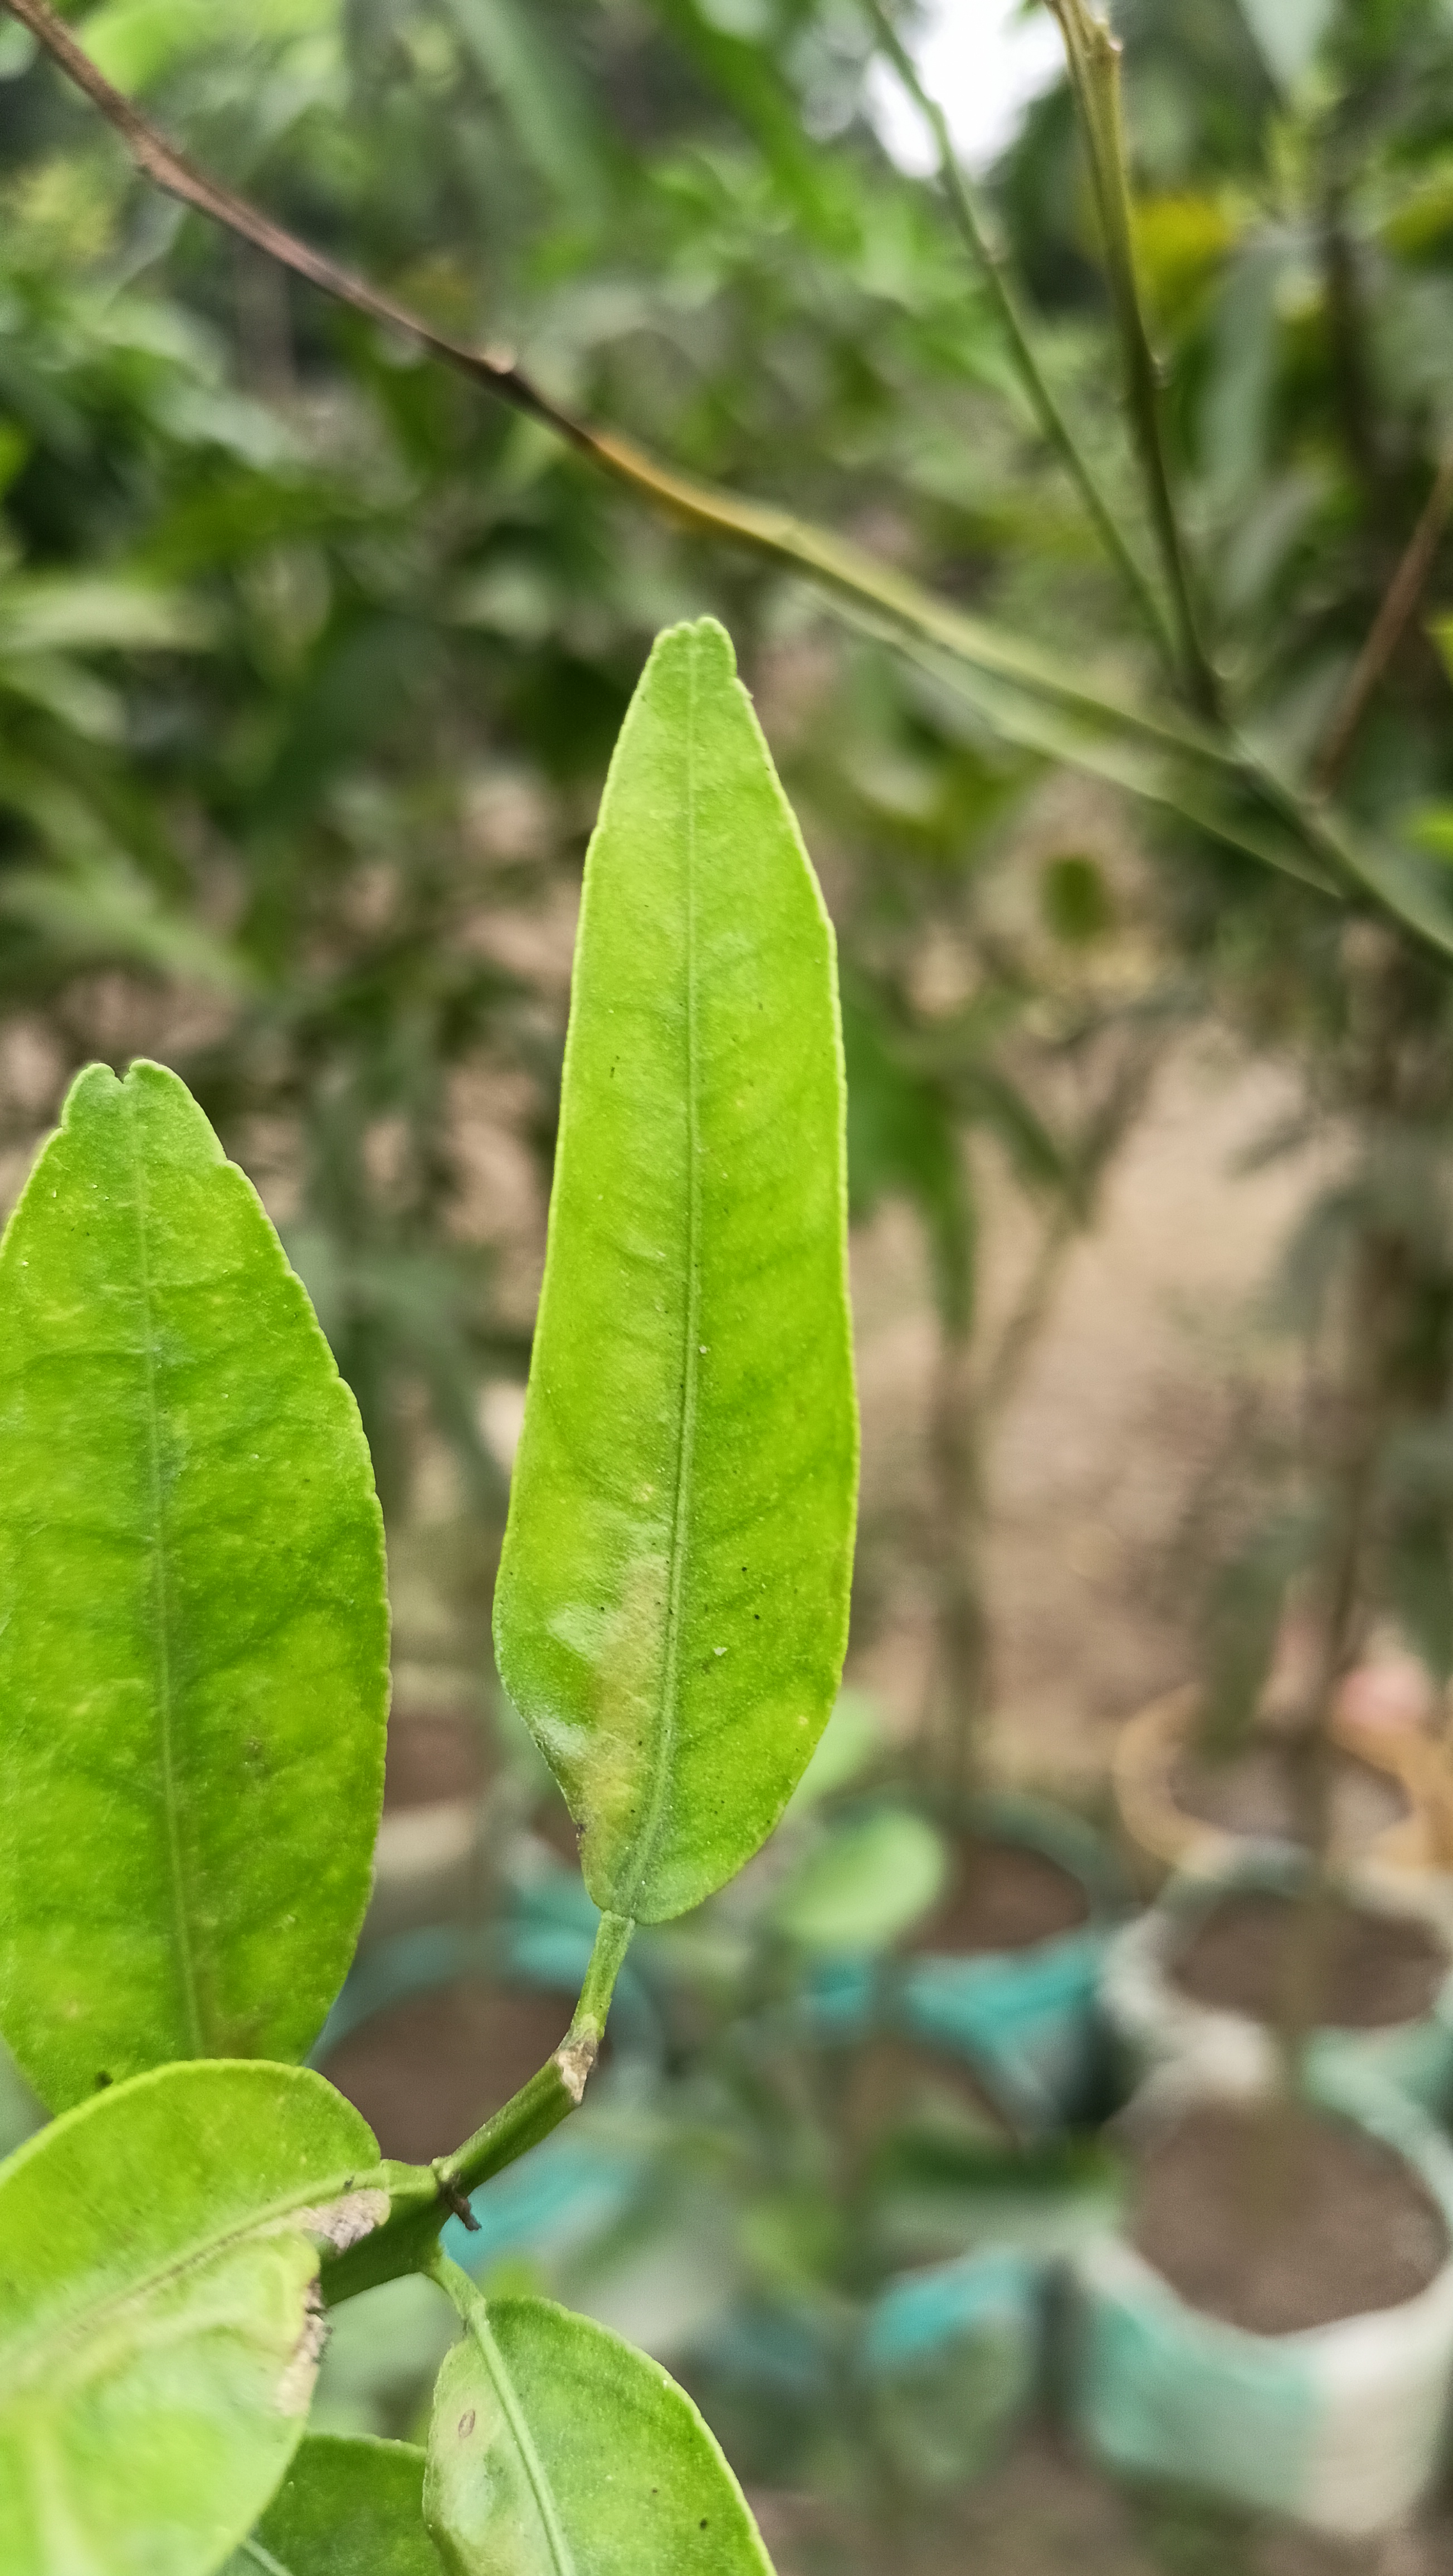
Mandarin leaf variety: Mandaring